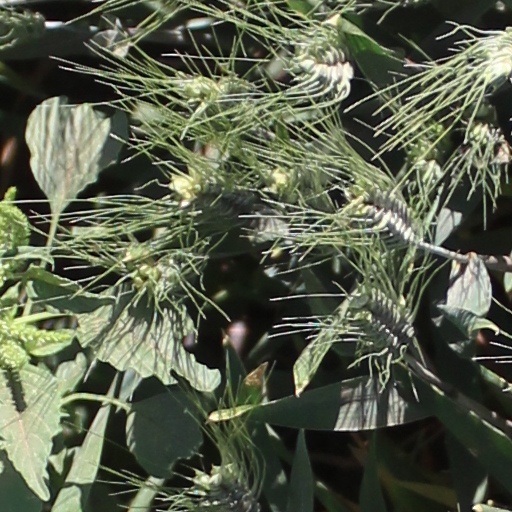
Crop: wheat